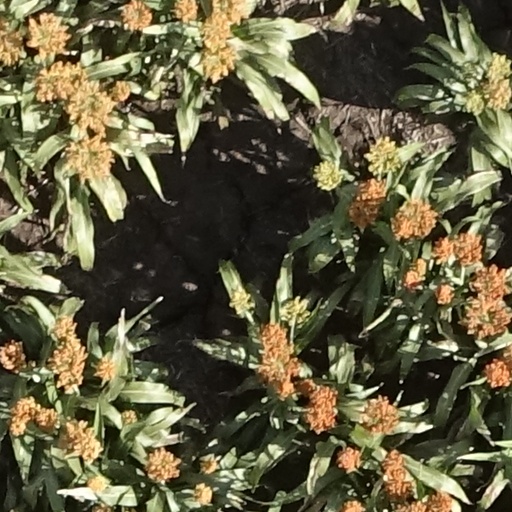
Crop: sorghum